Indium(III) sulfide

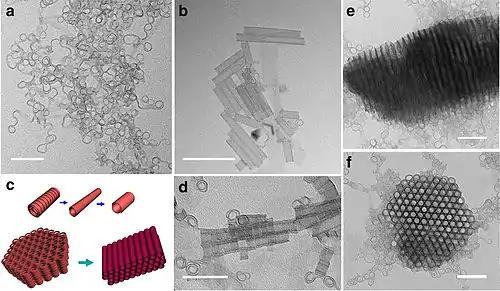
Indium(III) sulfide nanocoils (a), nanotubes (b), and their ordered arrays (d-f). Scale bars: a,d,e,f - 50 nm; b - 100 nm.

The β-InS polymorph, in powdered form, can irritate eyes, skin and respiratory organs. It is toxic if swallowed, but can be handled safely under conventional laboratory conditions. It should be handled with gloves, and care should be taken to keep from inhaling the compound, and to keep it from contact with the eyes.